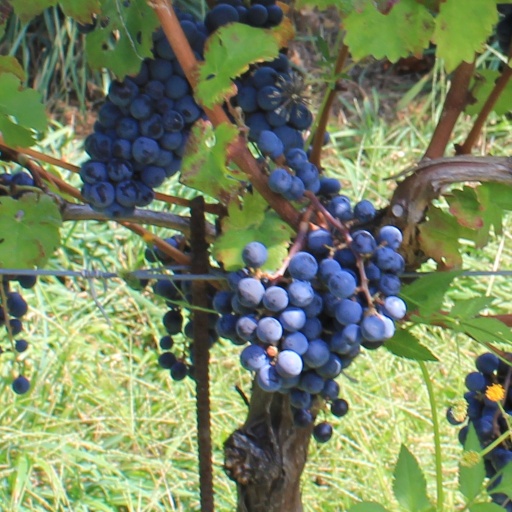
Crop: grape